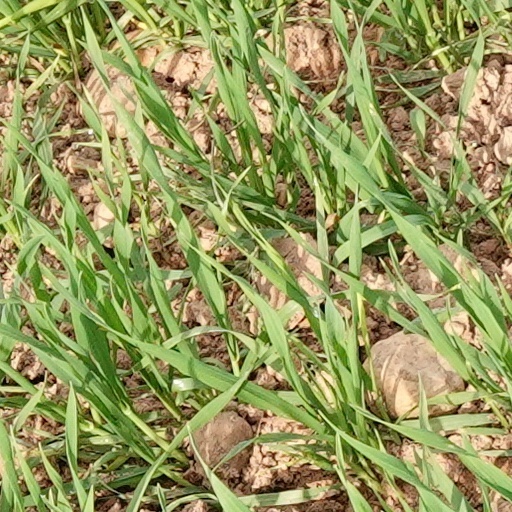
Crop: wheat